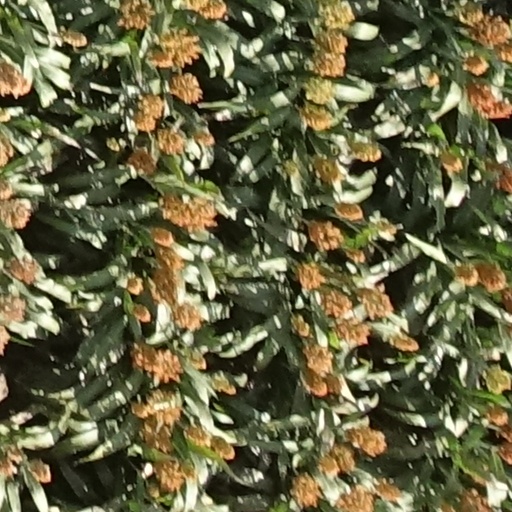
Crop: sorghum